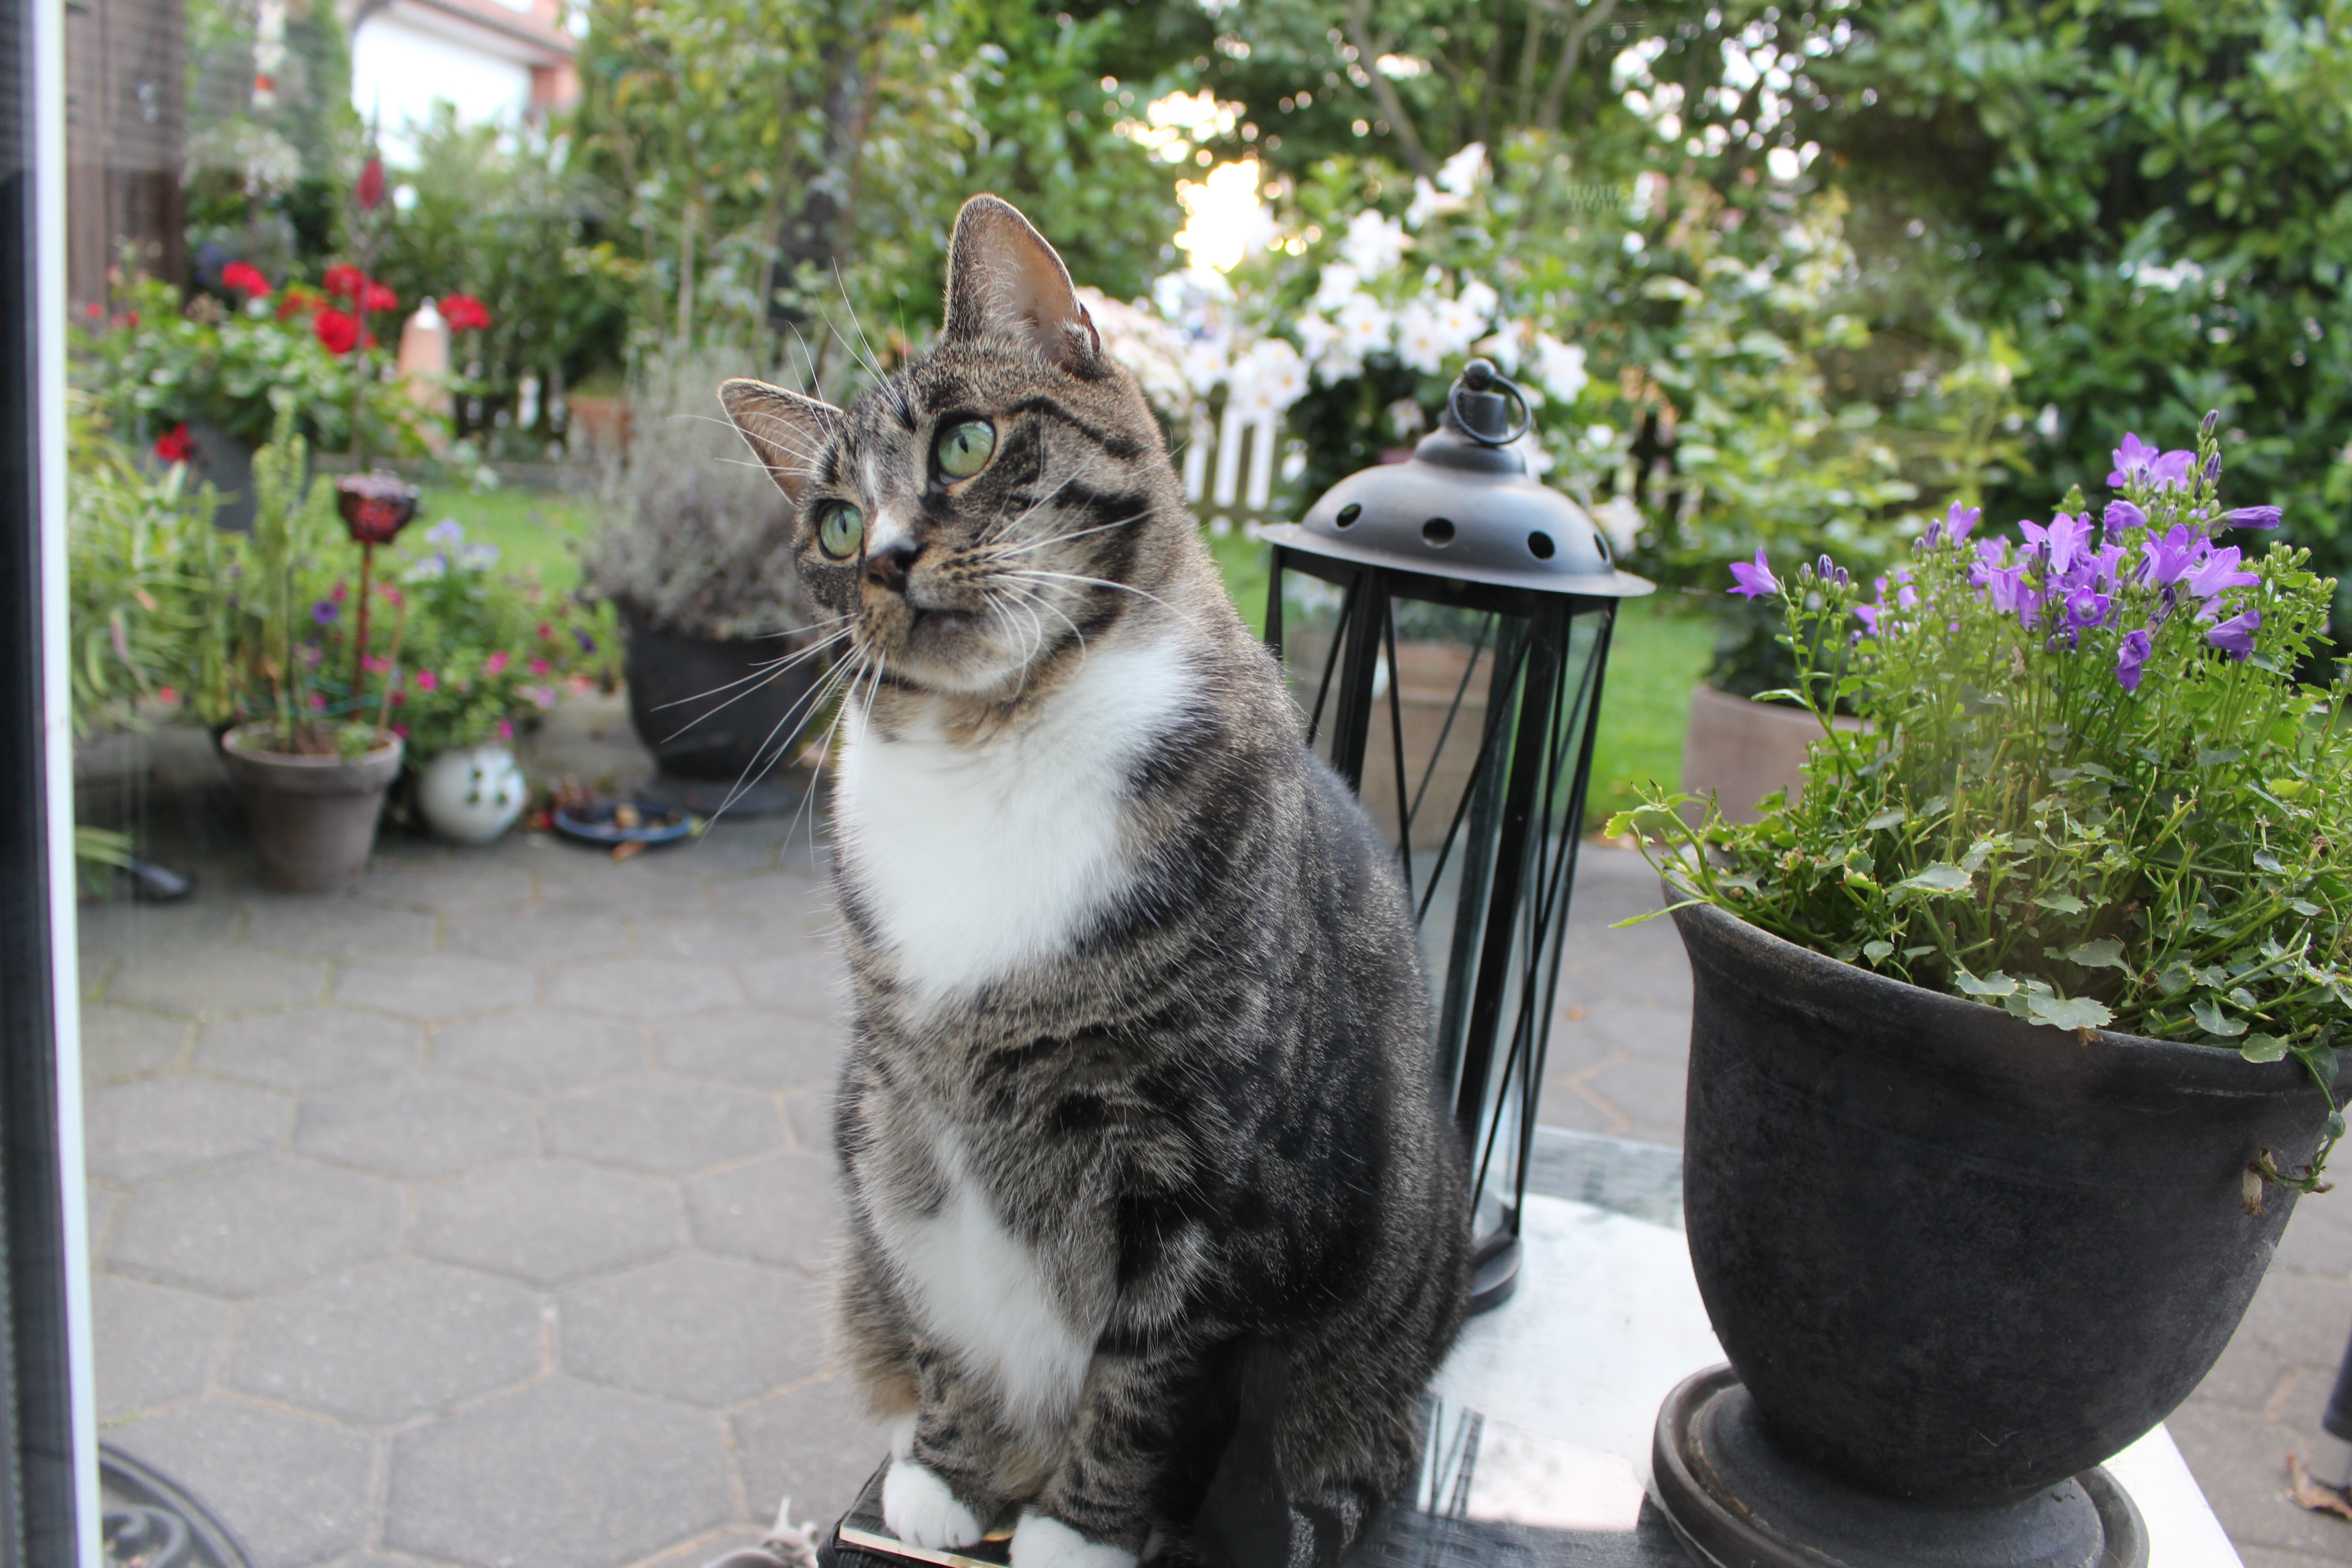
cute, pet, cat, park, mammal, pets, whiskers, vertebrate, flowerpot, cat's eye, in the free, european shorthair, small to medium sized cats, cat like mammal, domestic short haired cat